Hapalopilus rutilans

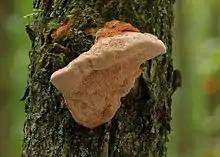
The kidney-shaped fruit bodies are cinnamon-orange-brown, with a somewhat velvety texture.

The cap is fan-shaped to semicircular and convex, reaching a diameter of . It lacks a stalk, and is instead attached broadly to the substrate. The fruit bodies are initially soft and spongy, but become hard and brittle once they have lost their moisture. The cap surface is covered with matted hairs, has shallow concentric furrows, and a dull brownish-orange color. The flesh is up to thick at the thickest part, and is a pale cinnamon color. The pore surface is yellowish to brownish, and the pores are angular, numbering about 2–4 per millimeter. In young fruit bodies, the pore surface bruises reddish brown. The mushroom's odor and taste ranges from sweetish to indistinct.